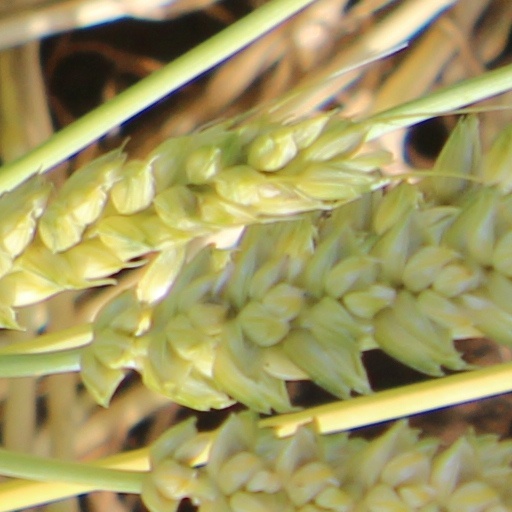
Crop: wheat